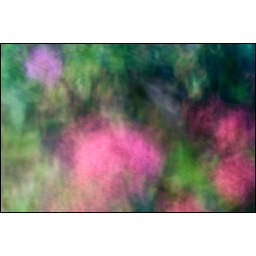
Still playing. Just flowers under a street light so long exposure moving camera slightly on purpose